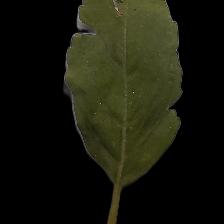
Plant: Tulsi